Guam National Wildlife Refuge

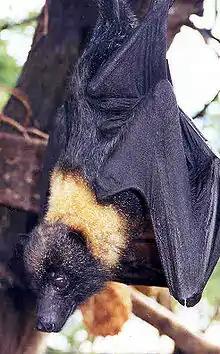
The endangered Mariana fruit bat or flying fox

The Ritidian Unit is at the far northern point of Guam and is the only unit open to the public. It was established in 1993, in response to the 1984 listing of six species as endangered, and was designated critical habitat in 2004 for three of these species: the Mariana fruit bat, the Guam Micronesian Kingfisher, and the Mariana crow. The Navy used the area as a high-security communications station throughout the Cold War and donated the of land to the Fish and Wildlife Service in 1993. Guam's Delegate to Congress at that time, Robert A. Underwood, objected to the transfer as a violation of indigenous Chamorro land rights for not returning the property to the pre-military owners. Sailors from the "USS Frank Cable" continued the Navy connection by volunteering and creating a nature path for visitors. The Ritidian Unit offices and beaches close to the public at 4 PM every day. They are also closed any time the Guam Homeland Security Office of Civil Defense issues a tropical cyclone condition of readiness 3, 2, or 1. Additionally, the beaches are closed to the public during tropical storm warnings issued by the National Weather Service.